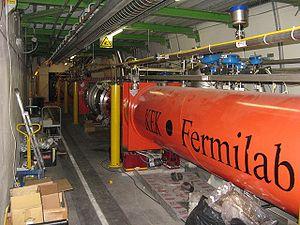
Pierre Védrine est un physicien français, spécialiste des aimants supraconducteurs. Il a contribué à la construction du premier alternateur supraconducteur au monde et du détecteur de particules ATLAS du Grand Collisionneur de hadrons. Il travaille au développement de la plus puissante machine IRM au monde.
Le Grand collisionneur de hadrons, est un accélérateur de particules mis en fonction en 2008 et situé dans la région frontalière entre la France et la Suisse entre la périphérie nord-ouest de Genève et le pays de Gex. C'est le plus puissant accélérateur de particules construit à ce jour, a fortiori depuis son amélioration achevée en 2015 après deux ans de mise à l'arrêt. Il est même présenté comme le plus grand dispositif expérimental jamais construit pour valider des théories physiques. En 2012, il confirme l'existence du boson de Higgs.